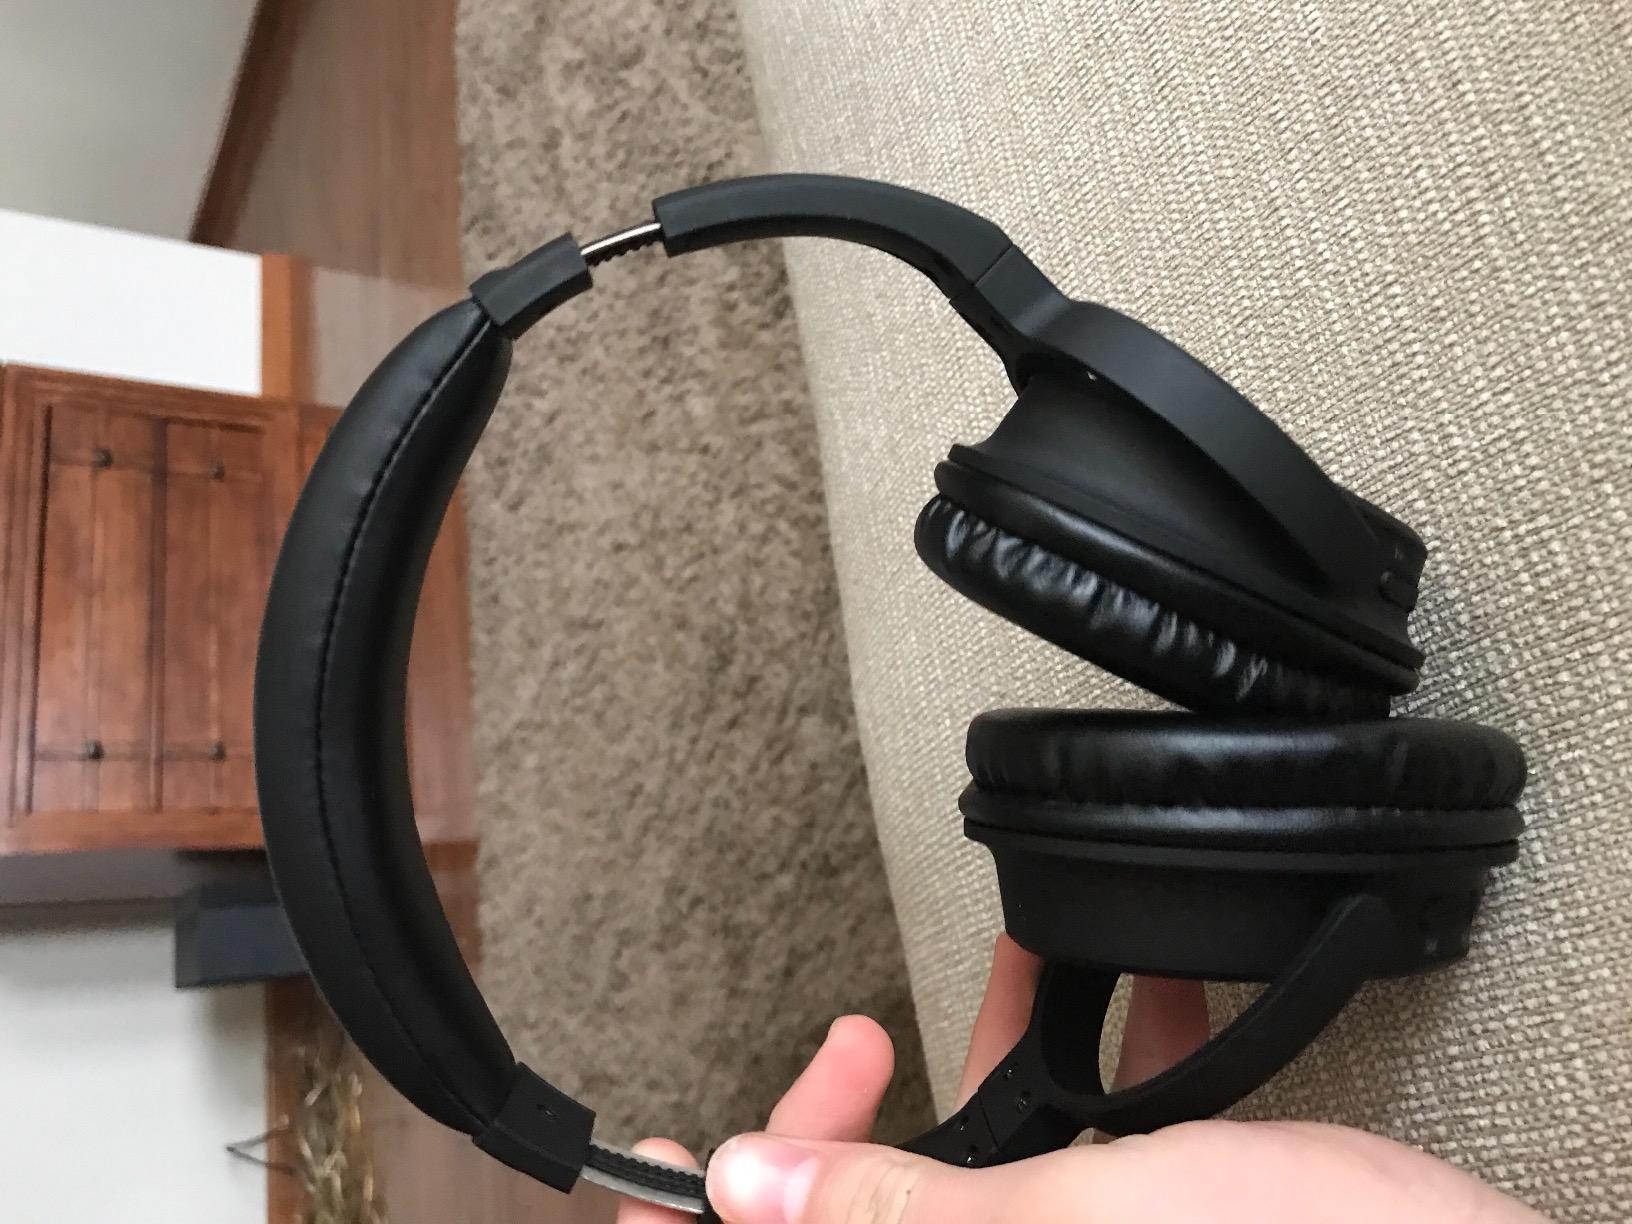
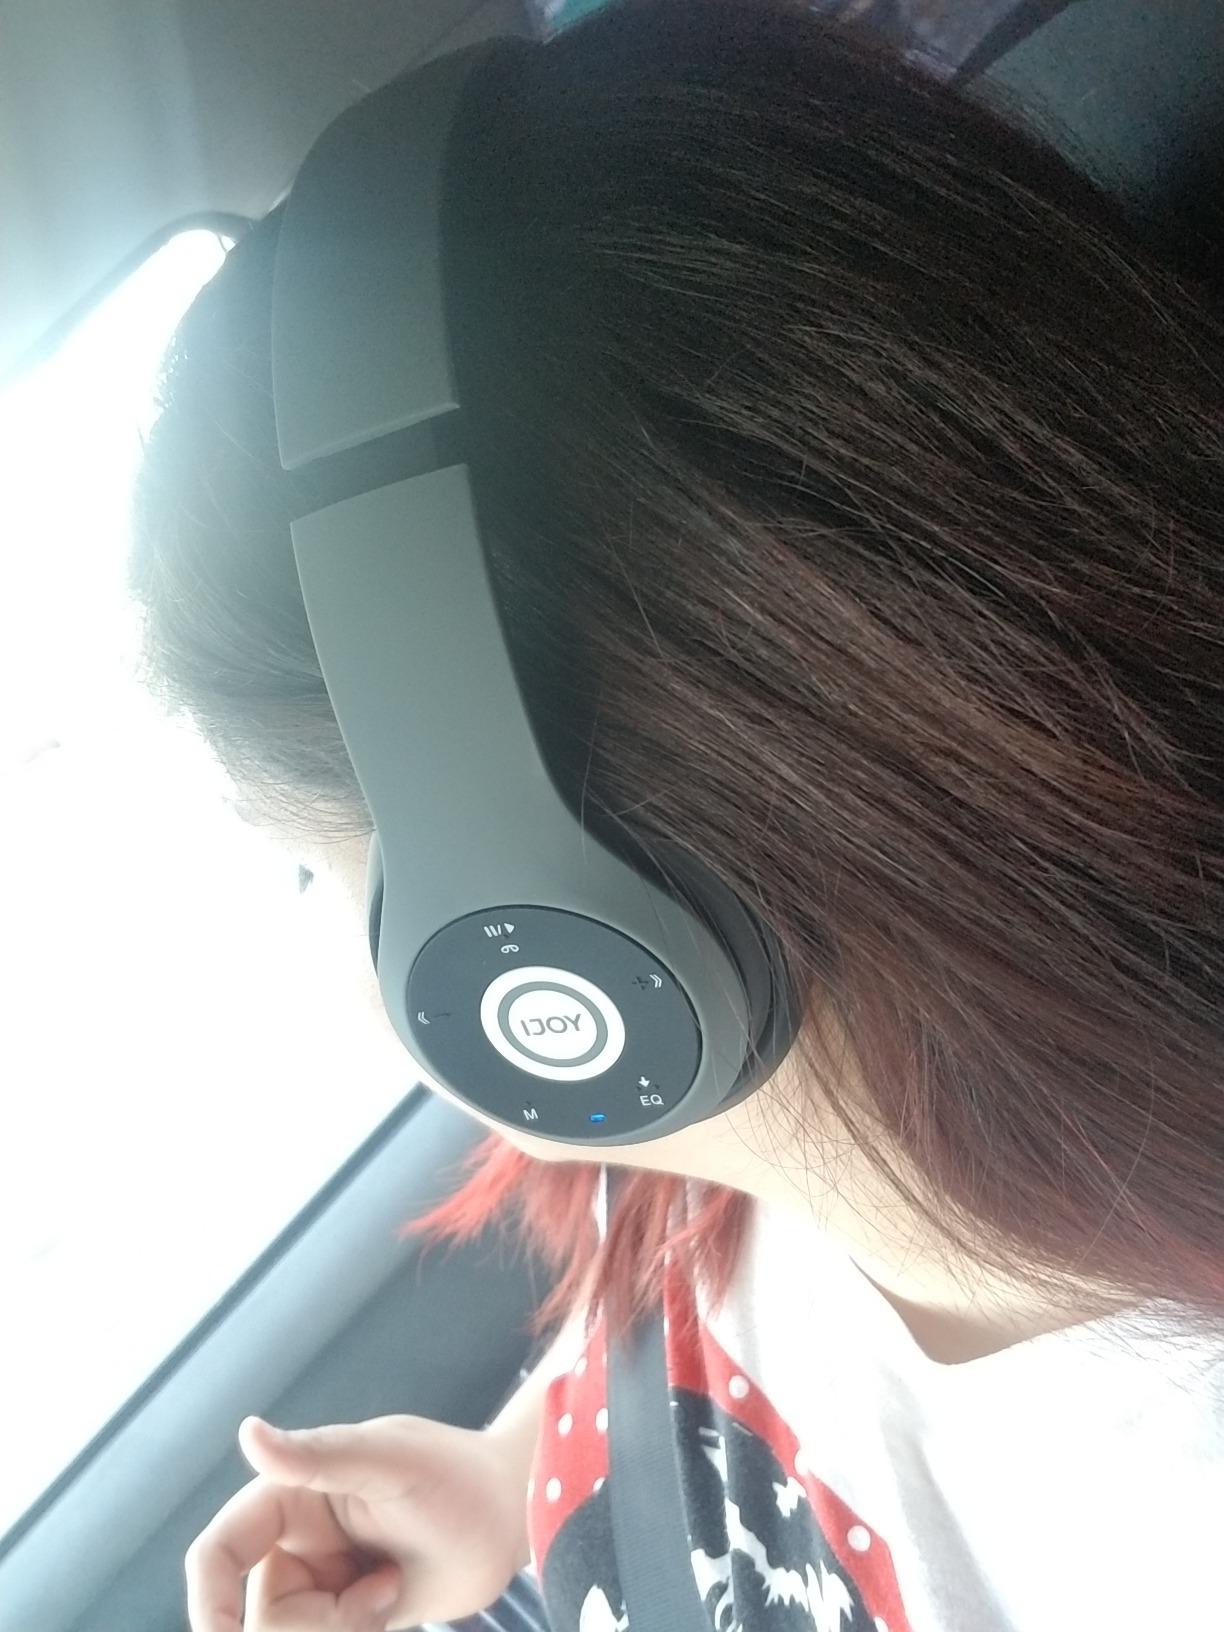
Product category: headphones
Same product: no